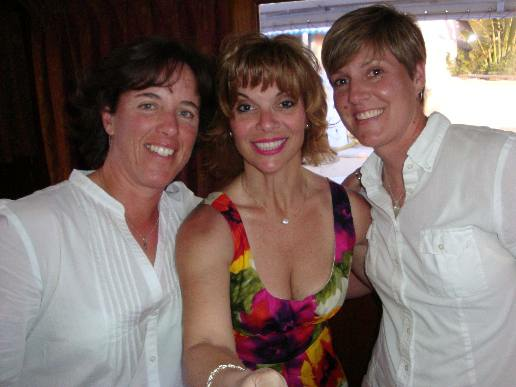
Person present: Yes